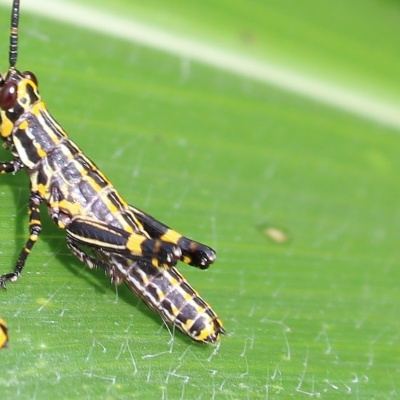
Crop: Maize
Condition: grasshoper